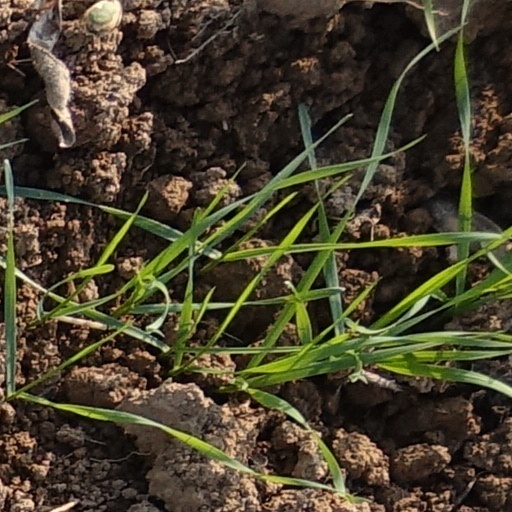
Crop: wheat